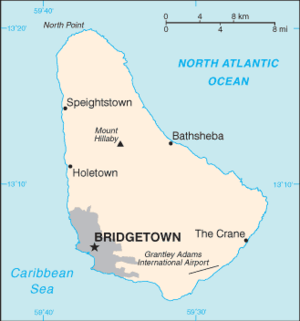
Barbados / Natur og miljø
Kort over Barbados
Barbados er en østat i øgruppen de Små Antiller i Caribien. Det er et af verdens mindste, men tættest befolkede lande. Østaten er med sine 430 km² mindre end Bornholm, men har med næsten 300.000 indbyggere en befolkningstæthed, der er mere end 7 gange så høj.